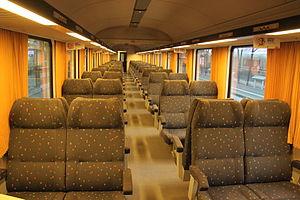
Les voitures I10 sont des voitures de chemin de fer de la SNCB à vocation internationale. Mises en service en 1987, ces voitures de type UIC-Z reprennent des éléments techniques des Voitures I6.